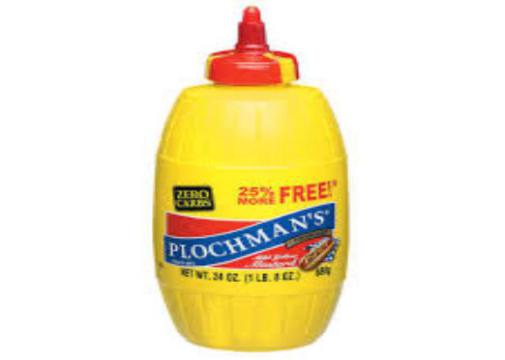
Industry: Food